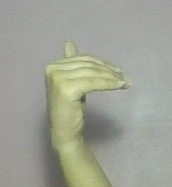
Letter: khaa